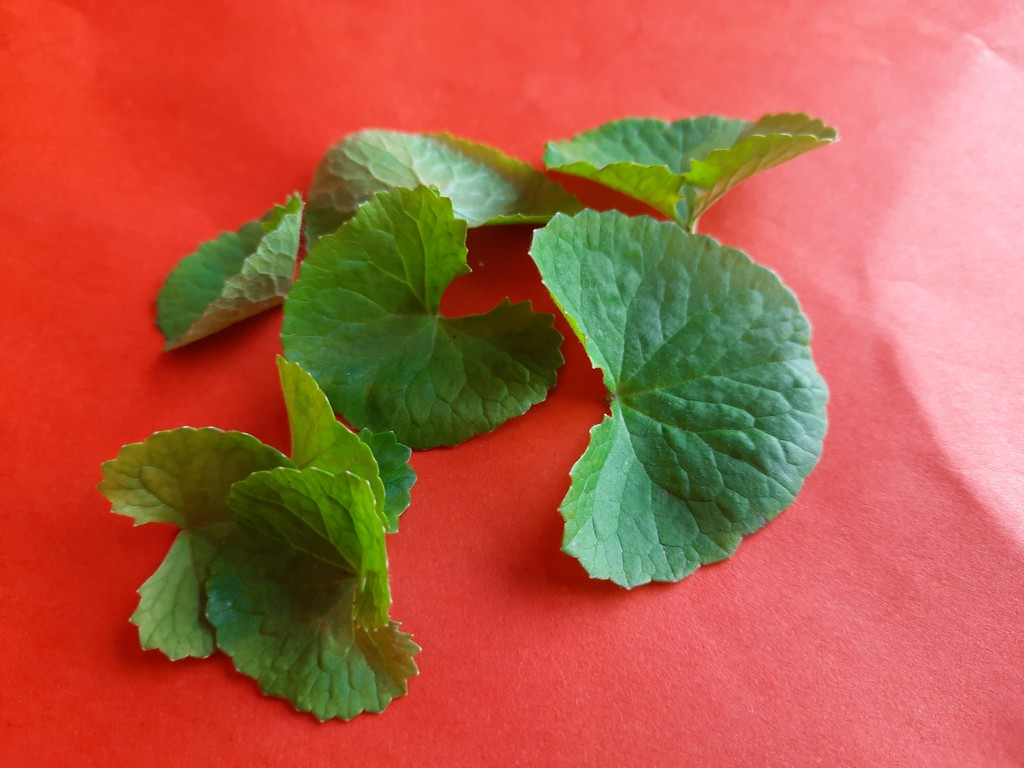
Label: Healthy